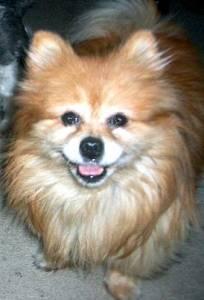
Breed: pomeranian